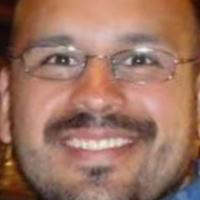
Age group: age 31-40